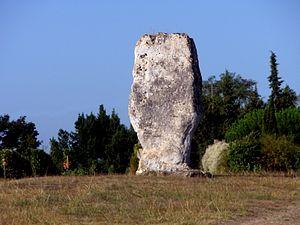
Menhir de Pierrefitte à Saint-Sulpice-de-Faleyrens (Juridiction de Saint-Emilion) (Gironde - FRANCE)
Pour l'ensemble des points mentionnés sur cette page : voir sur OpenStreetMap, Google Maps, Bing Cartes ou télécharger au format KML.